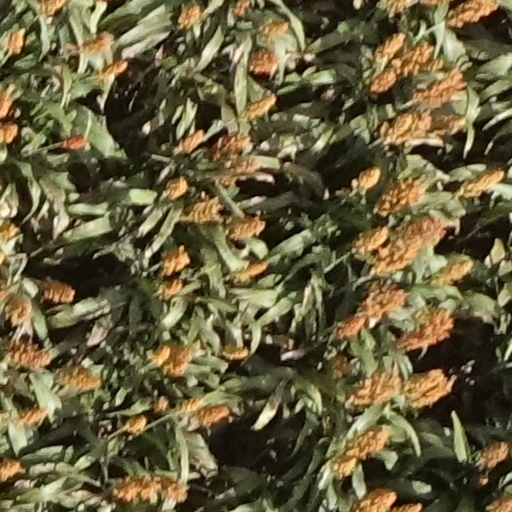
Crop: sorghum